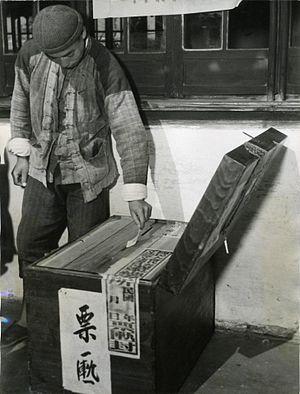
Cet article recense les élections ayant eu lieu durant l'année 1948. Il inclut les élections législatives et présidentielles nationales dans les États souverains, ainsi que les référendums au niveau national.